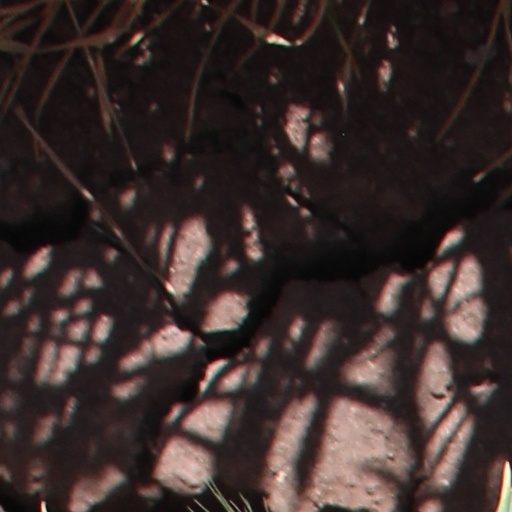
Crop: wheat